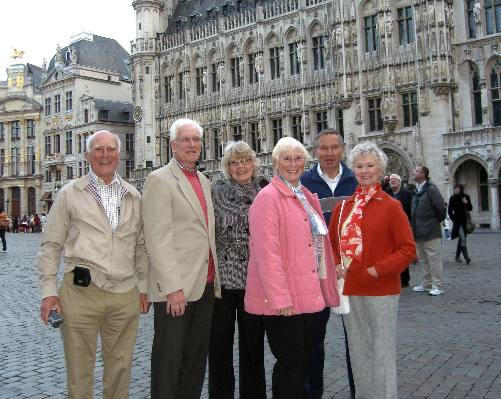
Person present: Yes